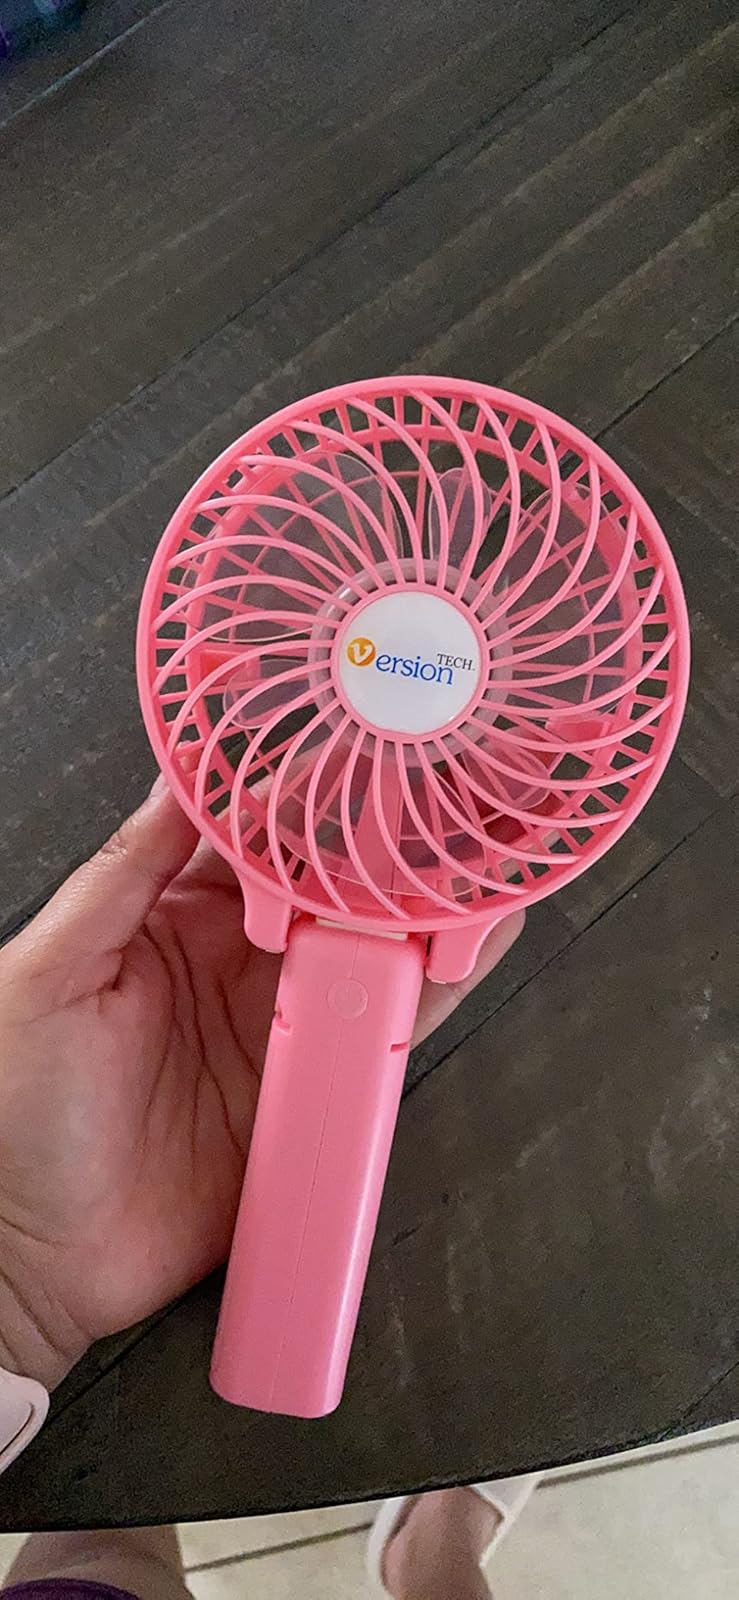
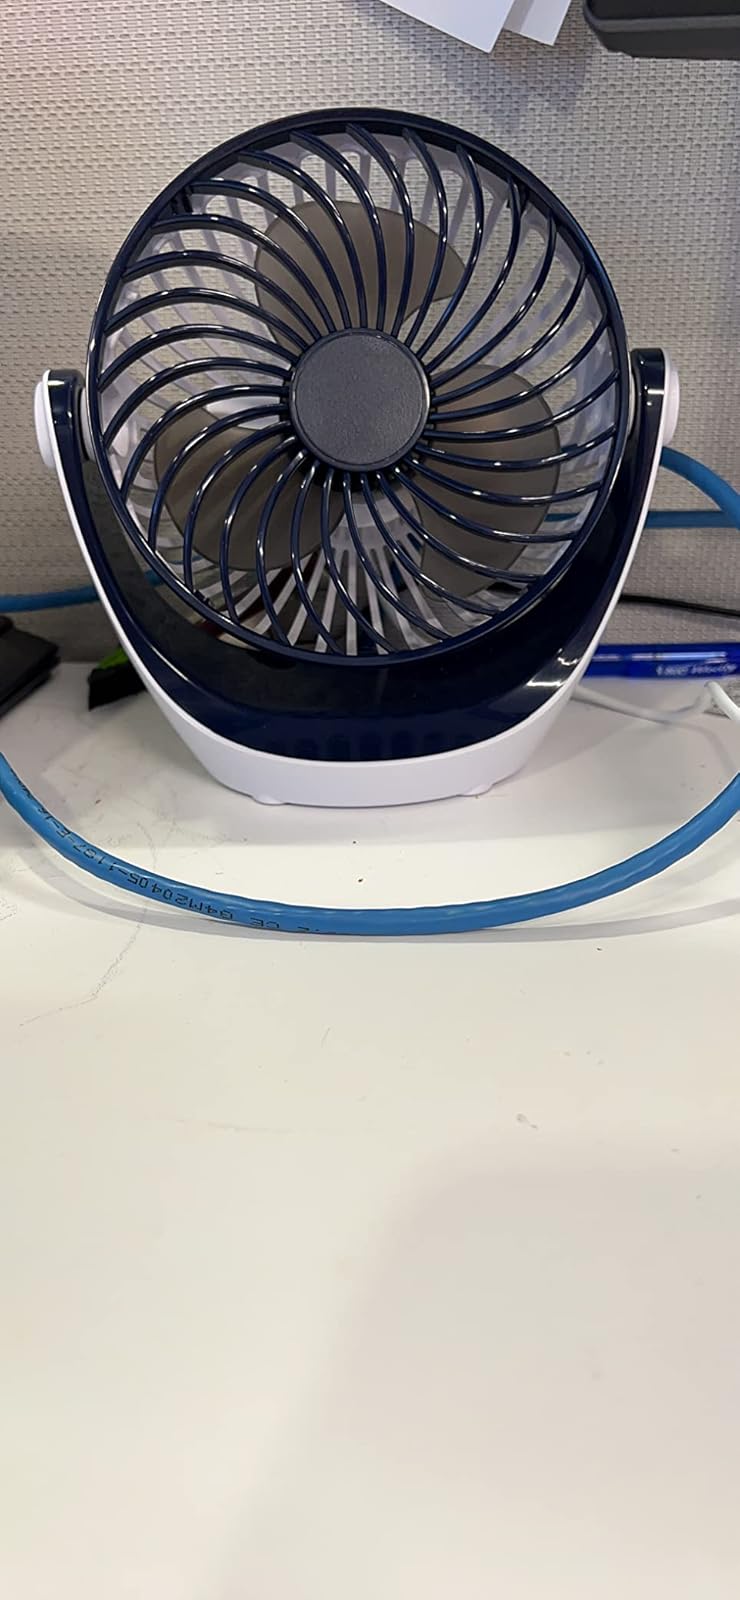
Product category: fan
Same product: no